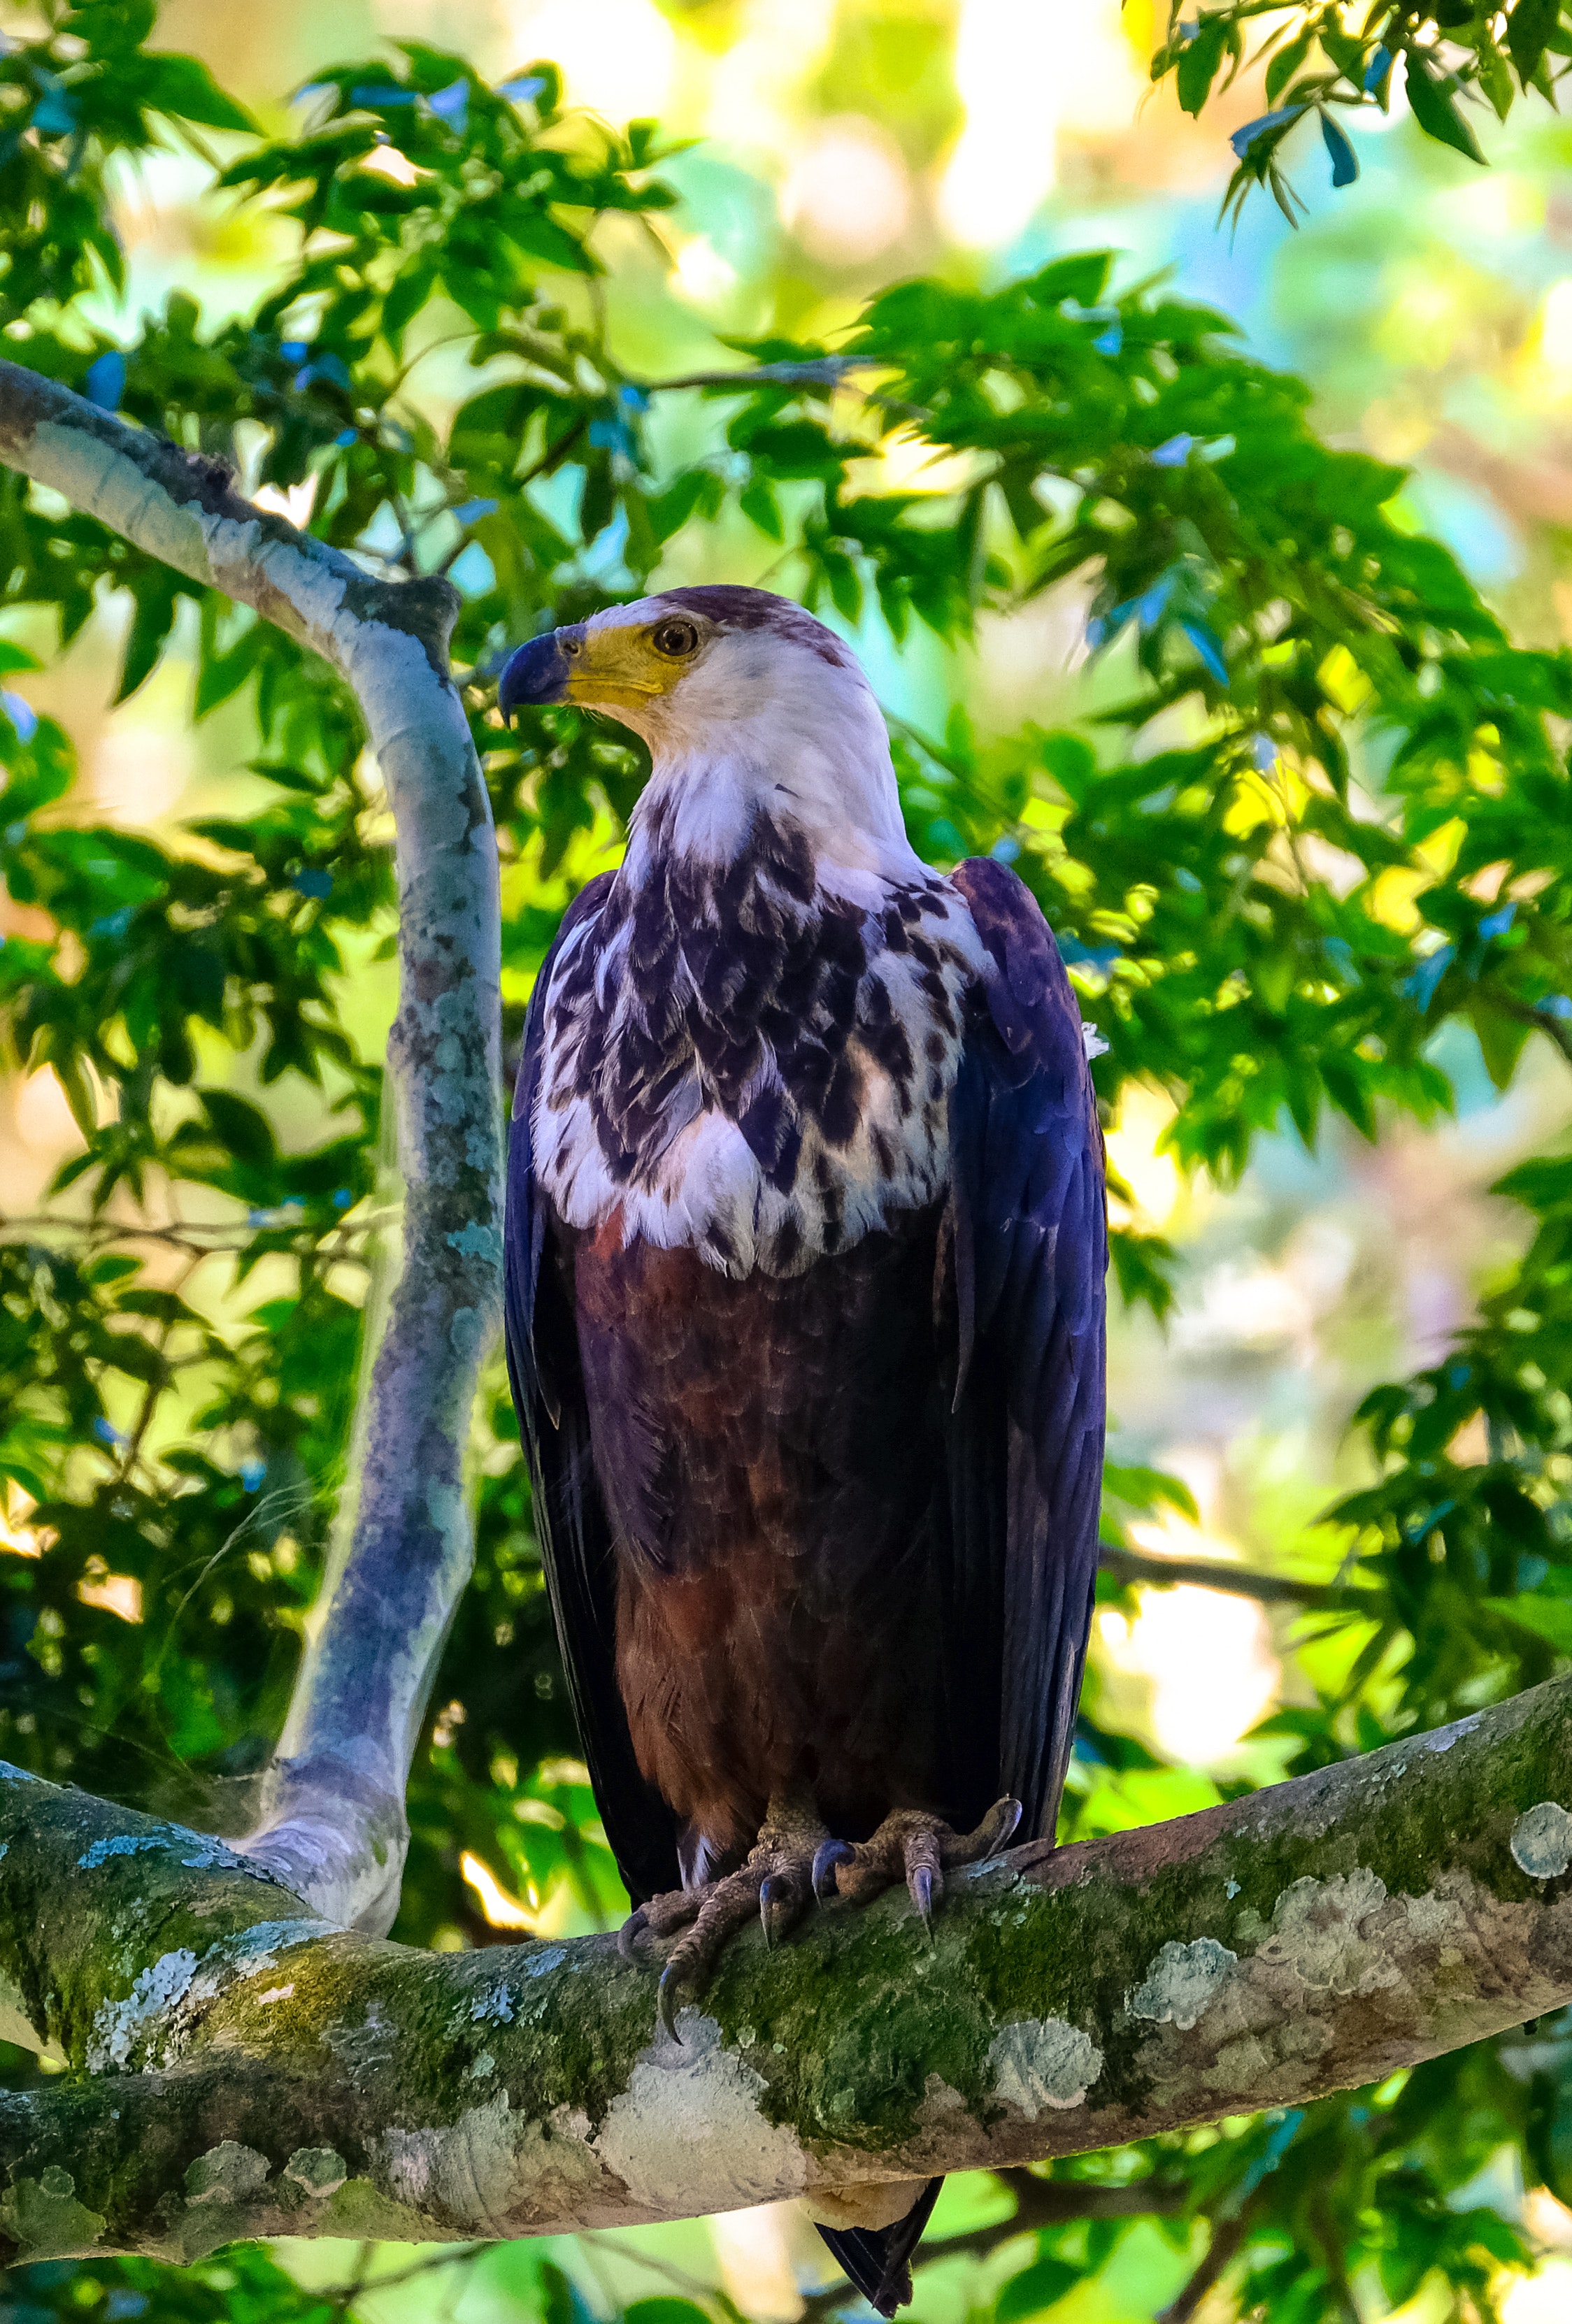
bird, vertebrate, beak, bird of prey, eagle, accipitridae, accipitriformes, kite, hawk, bald eagle, wildlife, branch, tree, buzzard, falconiformes, plant, sharp shinned hawk, cooper's hawk, red shouldered hawk